VMA-324

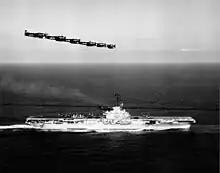
USS "Lake Champlain" with VMA-324 Skyraiders flying overhead.

On 18 April 1954, squadron pilots flew their F4U/G Corsairs from the USS Saipan's flight deck landing them at Tourane Air Base, to support the French Aéronavale fighting at the Battle of Dien Bien Phu in the latest days of the First Indochina War. The aircraft were turned over to French forces.